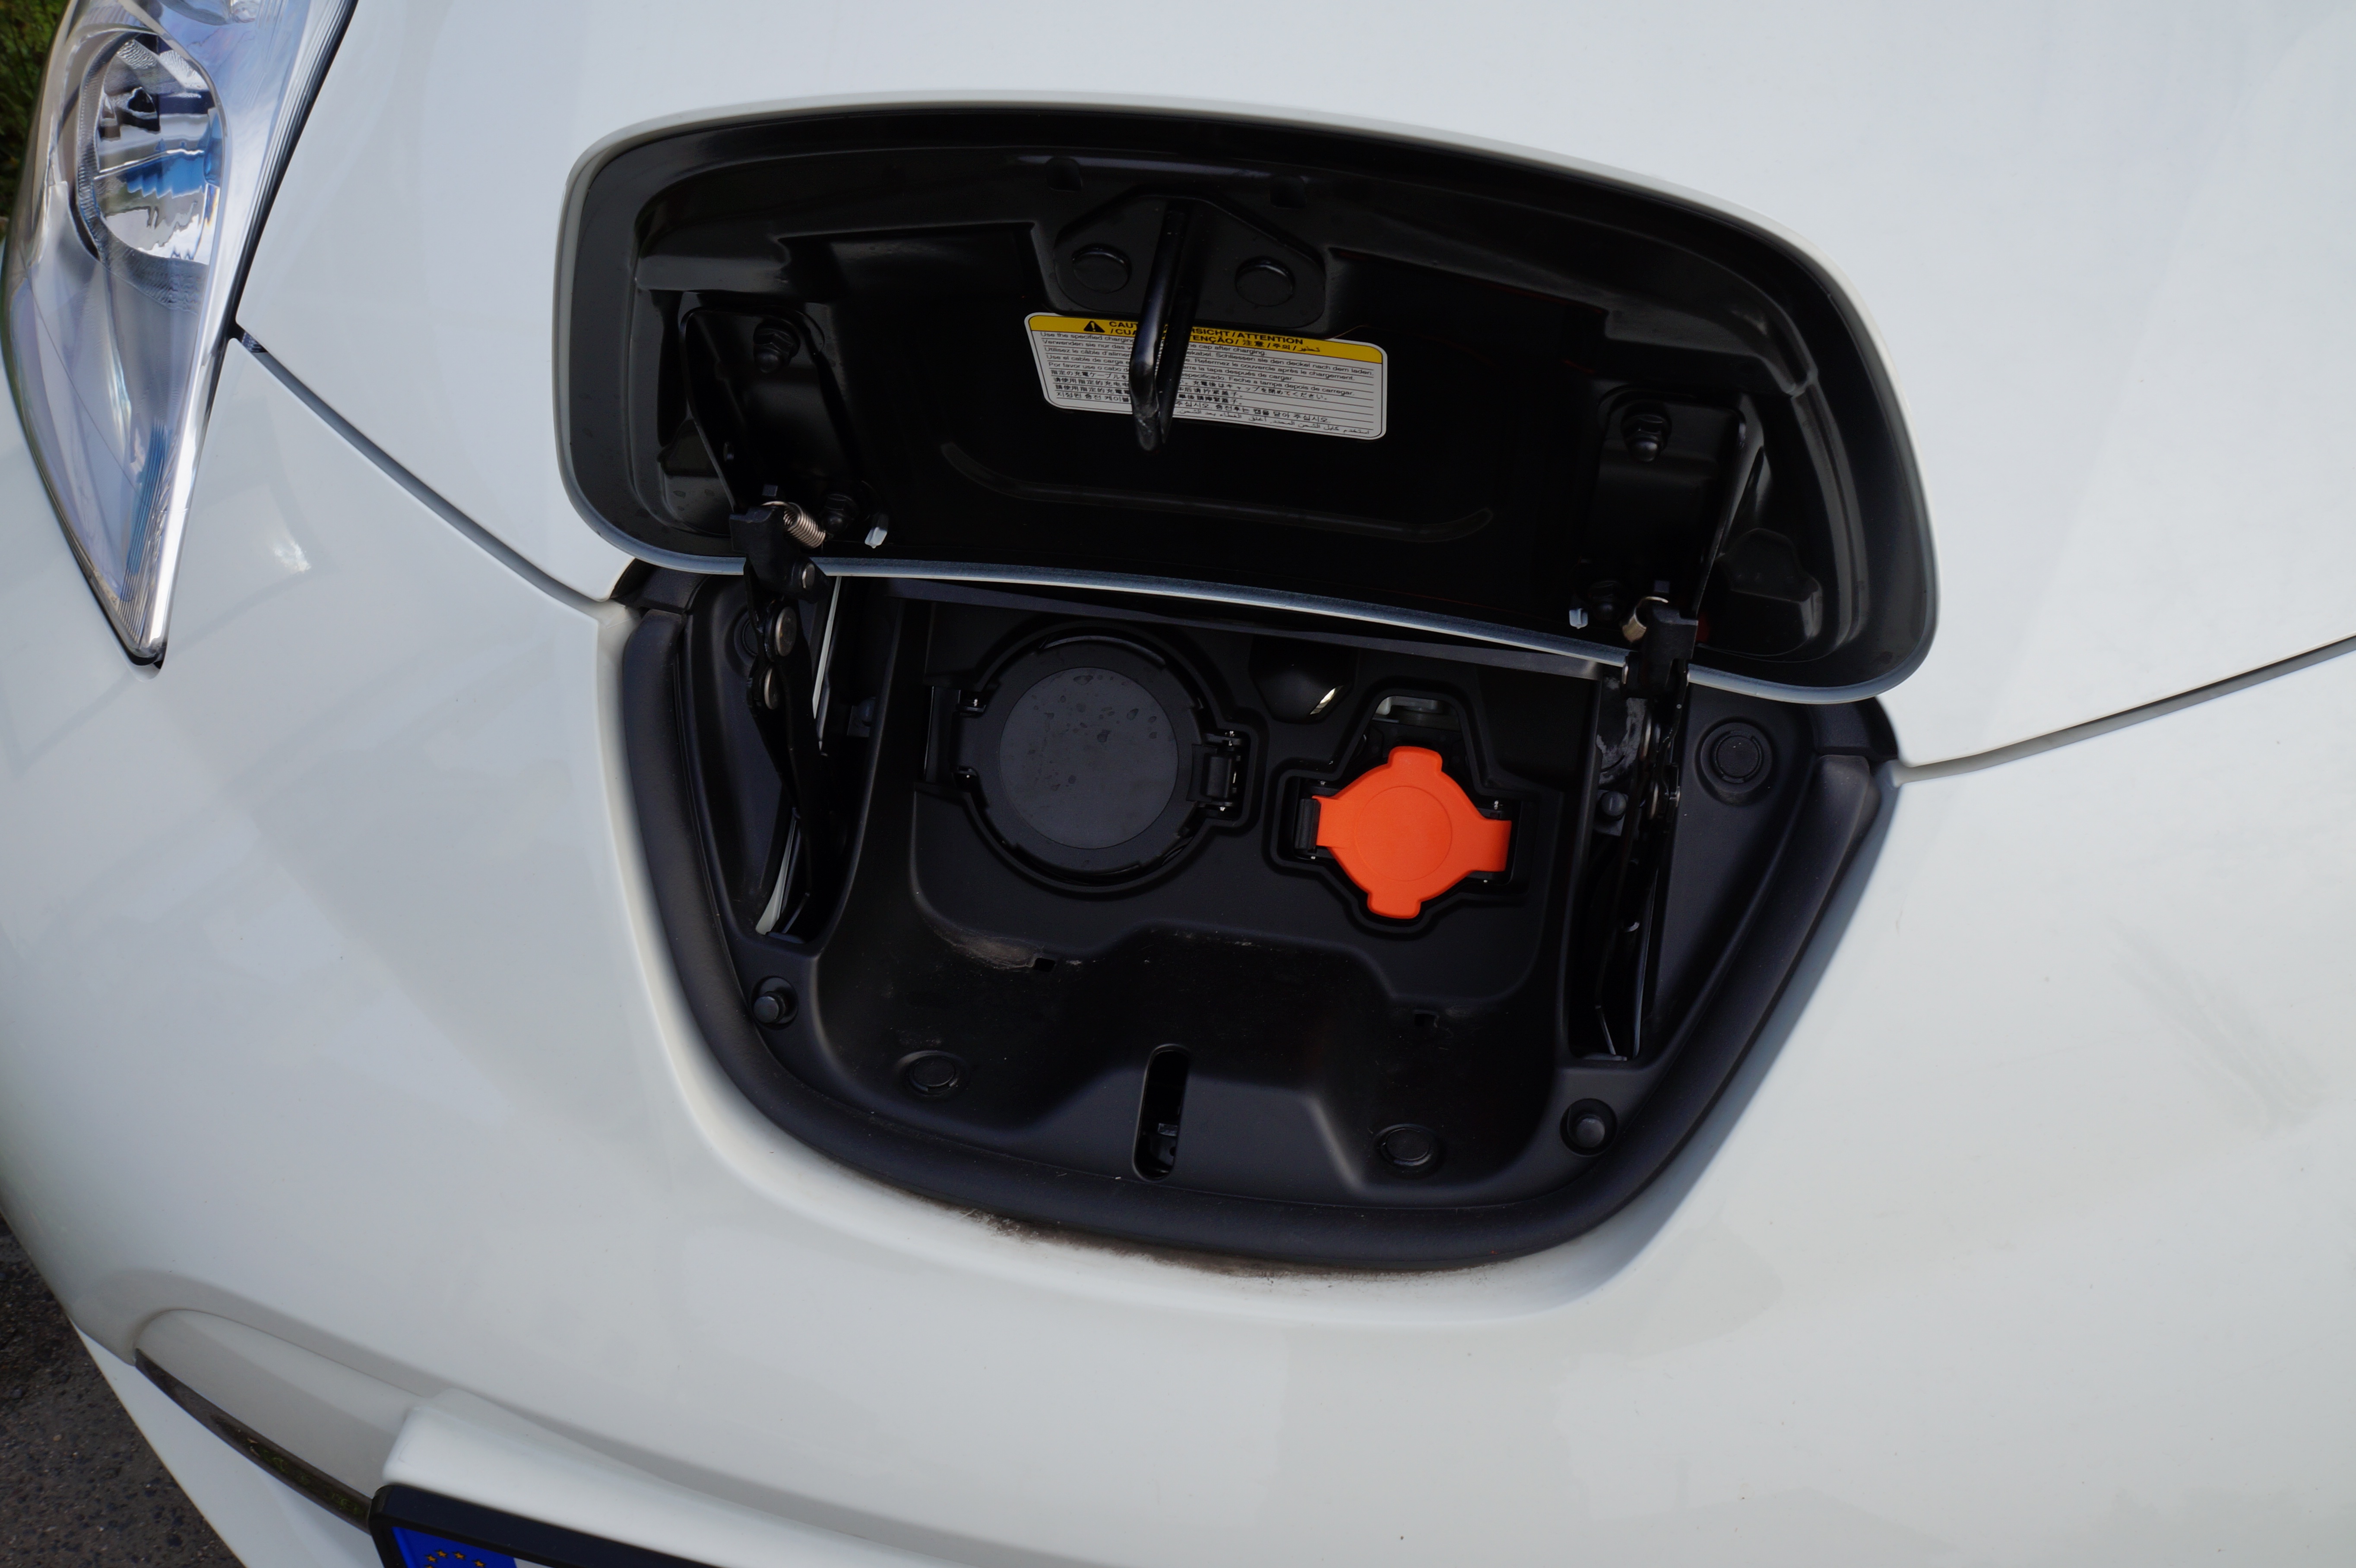
technology, car, wheel, vehicle, steering wheel, modern, eco, bumper, sustainable, electric car, nissan leaf, city car, recharging, land vehicle, charging socket, automobile make, automotive exterior, automotive design